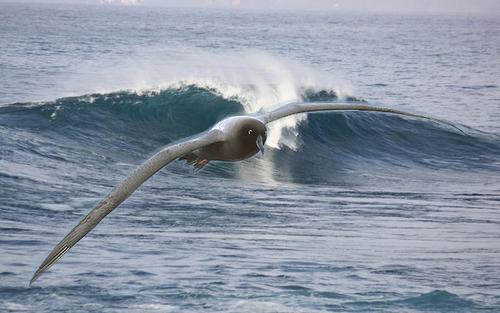
Bird species: Sooty_Albatross
Bird type: waterbird
Background: water